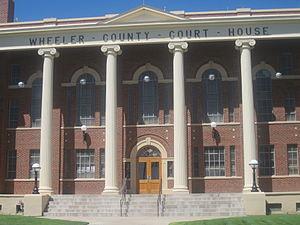
Le comté de Wheeler, en anglais : Wheeler County, est un comté situé au nord de l'État du Texas aux États-Unis. Fondé le 19 novembre 1876, son siège de comté est la ville de Wheeler. Selon le recensement de 2010, sa population est de 5 410 habitants, estimée, en 2017, à 5 358 habitants. Le comté a une superficie de 2 371 km², dont 2 368 km² en surfaces terrestres. Il est nommé en l'honneur de Royall Tyler Wheeler, ancien magistrat auprès de la Cour suprême du Texas.